Paolo Sirena

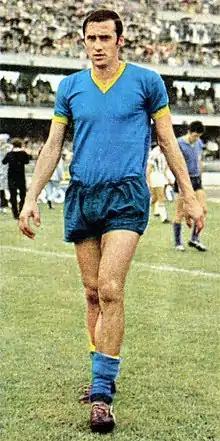
Sirena with Verona in 1970

Paolo Sirena (11 September 1945 – 27 June 2025) was an Italian professional footballer who played as a defender.